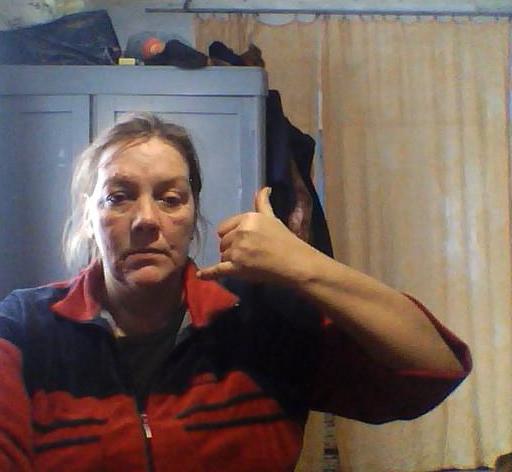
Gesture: call